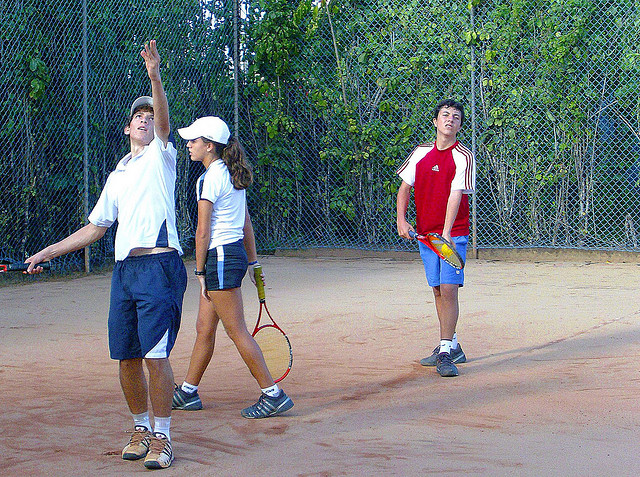
hai nam và một nữ đang luyện tập tennis ở trên sân